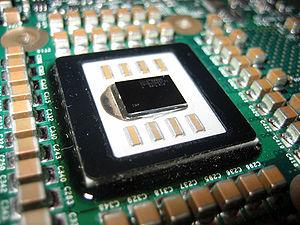
Microprocesseur PPC-970FX
Le Power Mac G5 est un ordinateur personnel commercialisé par Apple. Il est doté d'un boîtier en aluminium anodisé et été lancé en juin 2003 lors de la Worldwide Developers Conference Apple. Les modèles intégraient des processeurs PowerPC 970 cadencés entre 1,6 et 2 GHz et un FSB de 1 GHz. Différentes mises à jour ont vu les fréquences monter à 2,5 GHz puis 2,7 GHz. Il sera remplacé en octobre 2005 par les Power Mac G5 double-cœur, à base de PowerPC 970MP. La production s'arrête en août 2006, ce qui signe la fin de l'utilisation des processeurs PowerPC chez Apple.
Les PowerPC 970 et PowerPC 970FX, aussi connus sous le nom de PowerPC G5, sont des microprocesseurs RISC 64 bits de la famille PowerPC. Conçus par IBM et Apple, ils dérivent des processeurs POWER 4 d’IBM. Ils intègrent l’unité de calcul vectorielle AltiVec déjà utilisée pour les PowerPC G4. Bien que nativement en 64 bits, les PowerPC G5 supportent aussi nativement les instructions 32 bits.